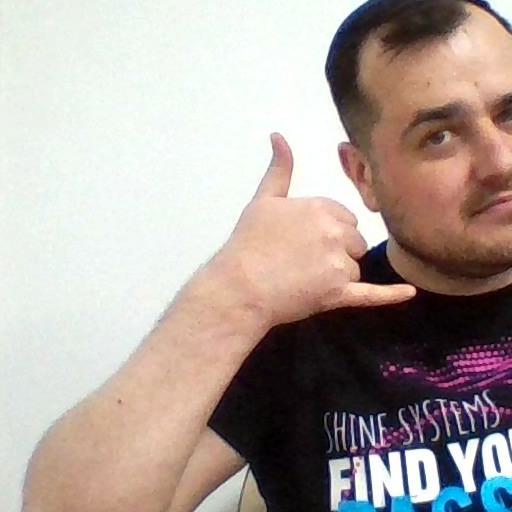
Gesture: call